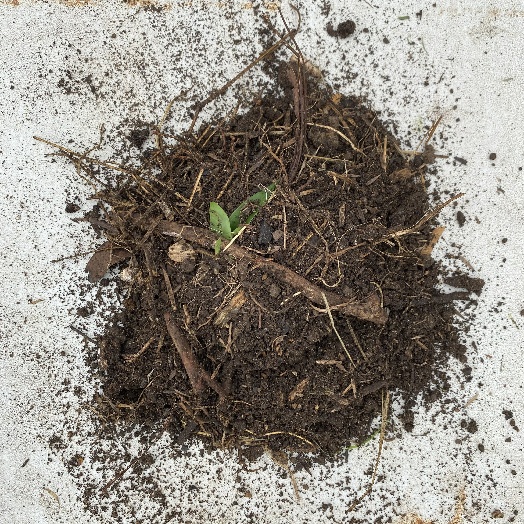
Label: Vegetation